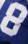
Number: 8